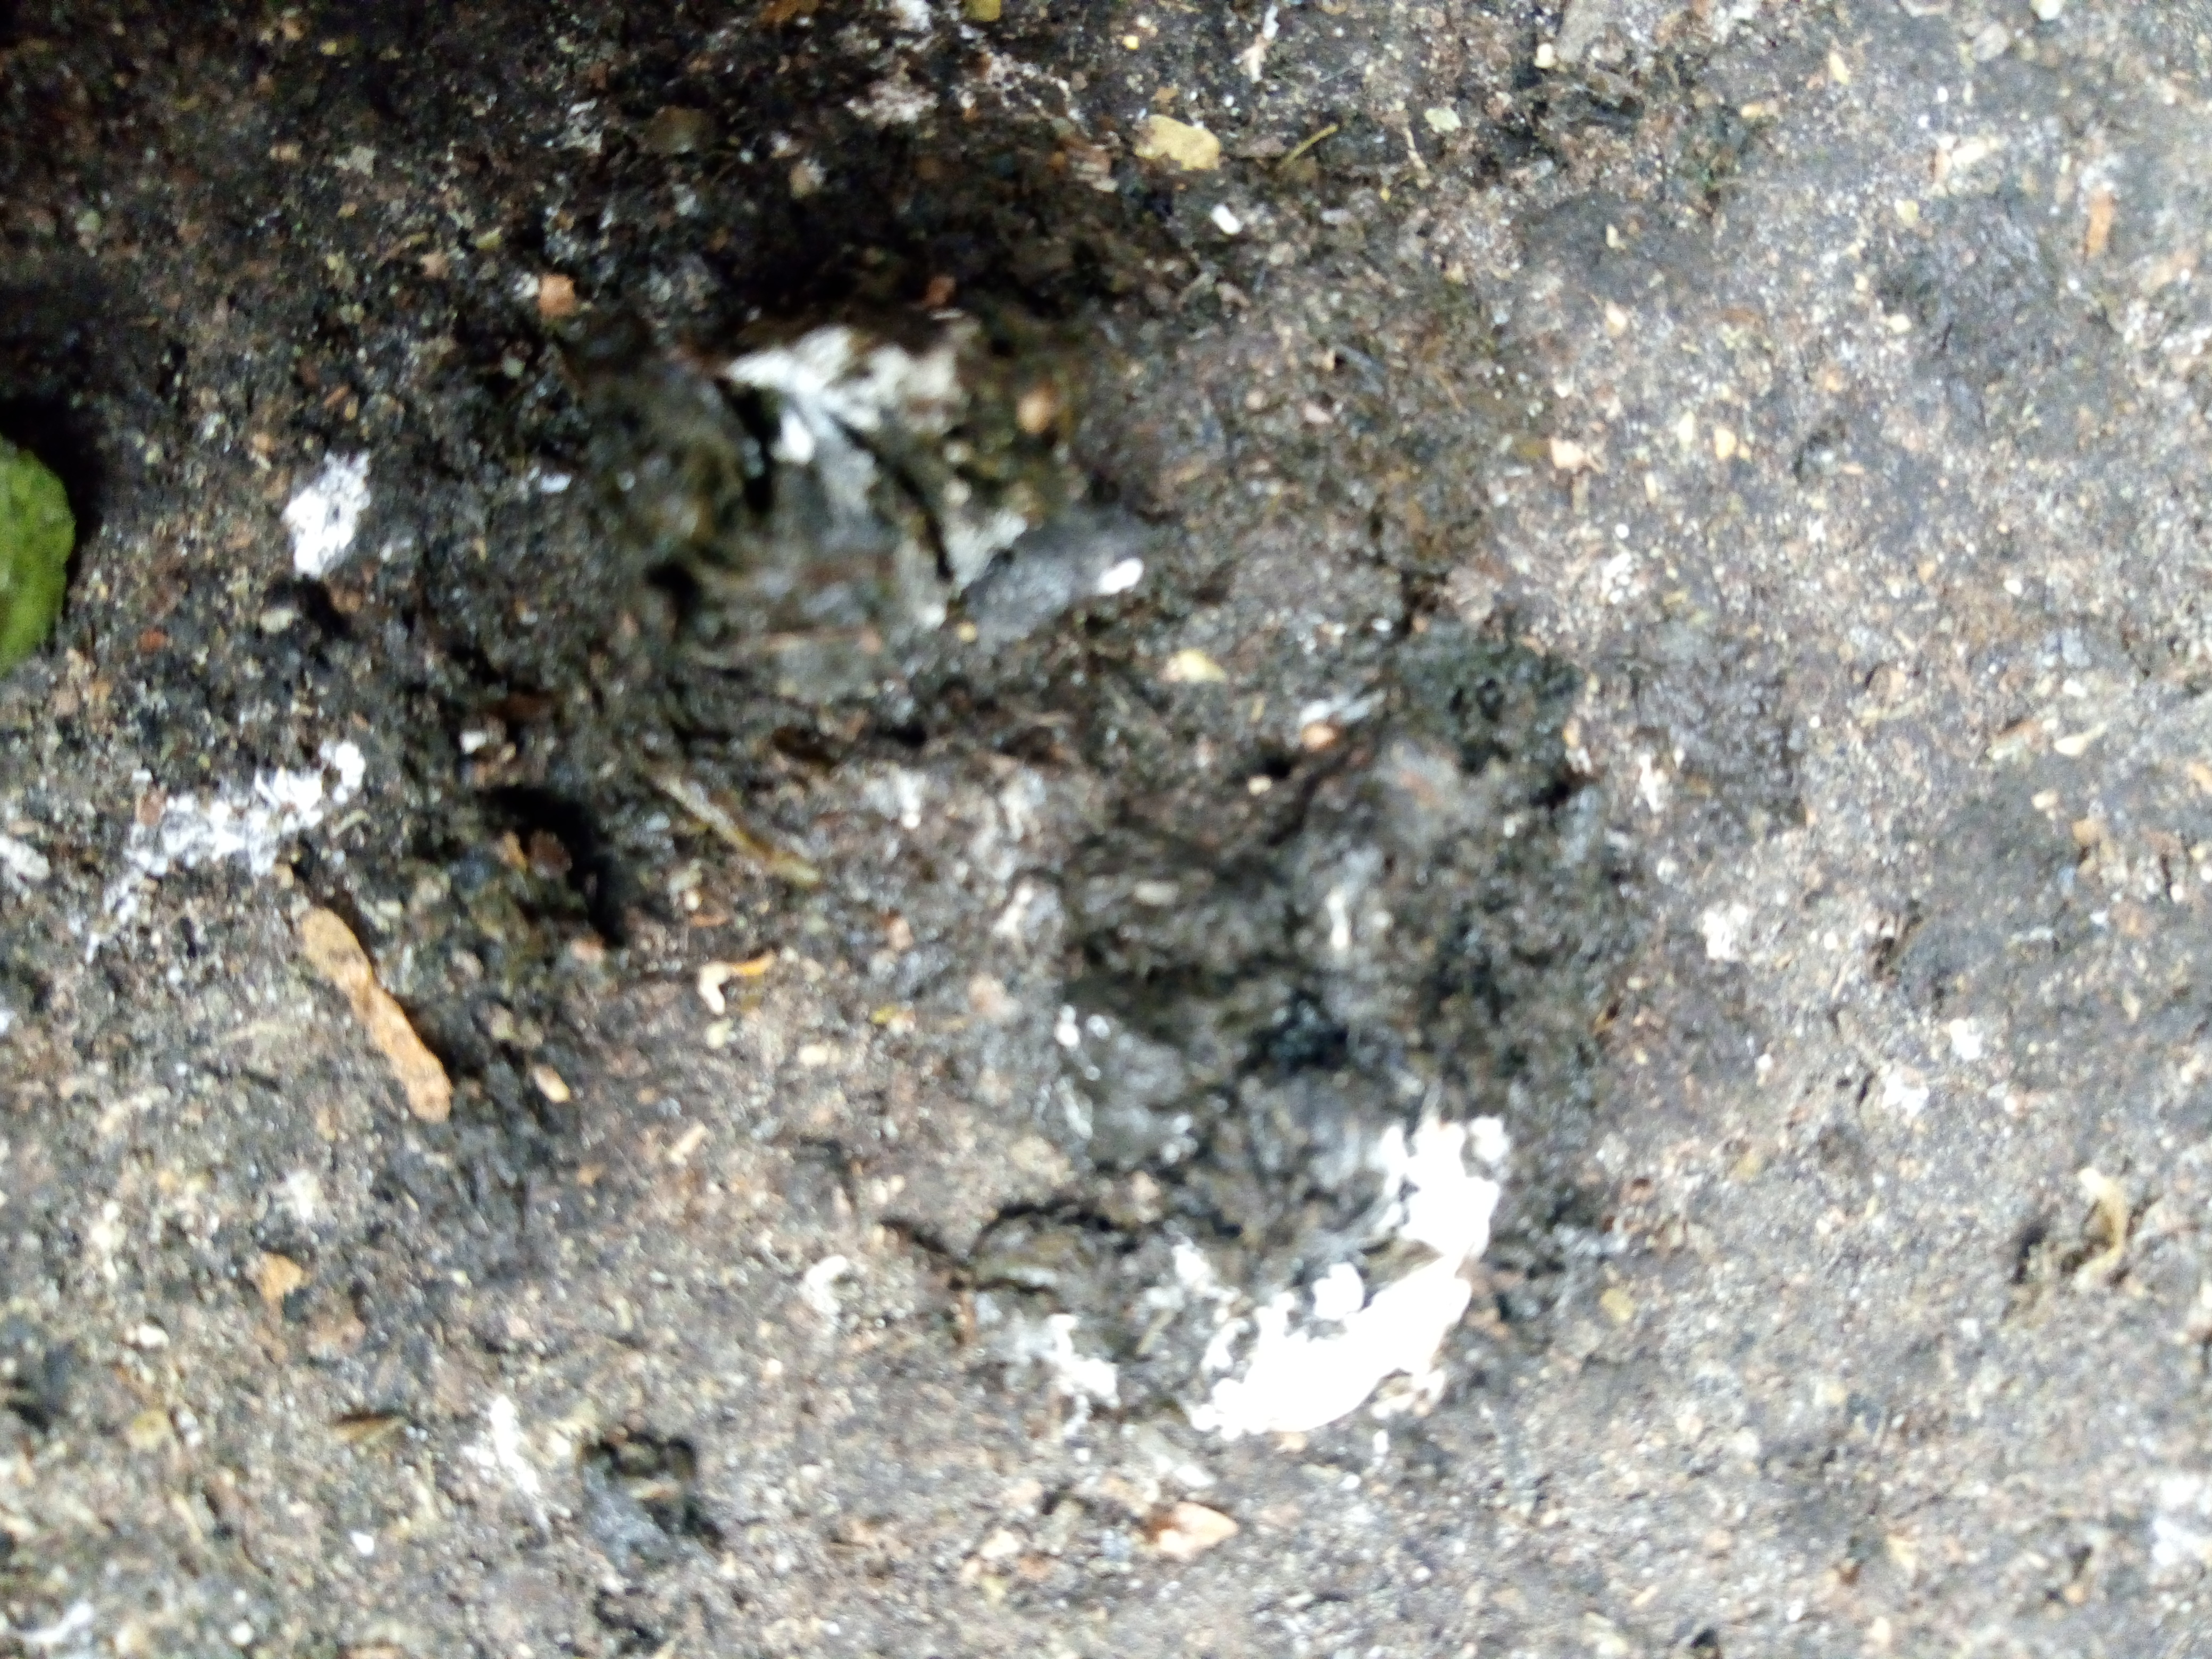
PCR-confirmed diagnosis: Healthy